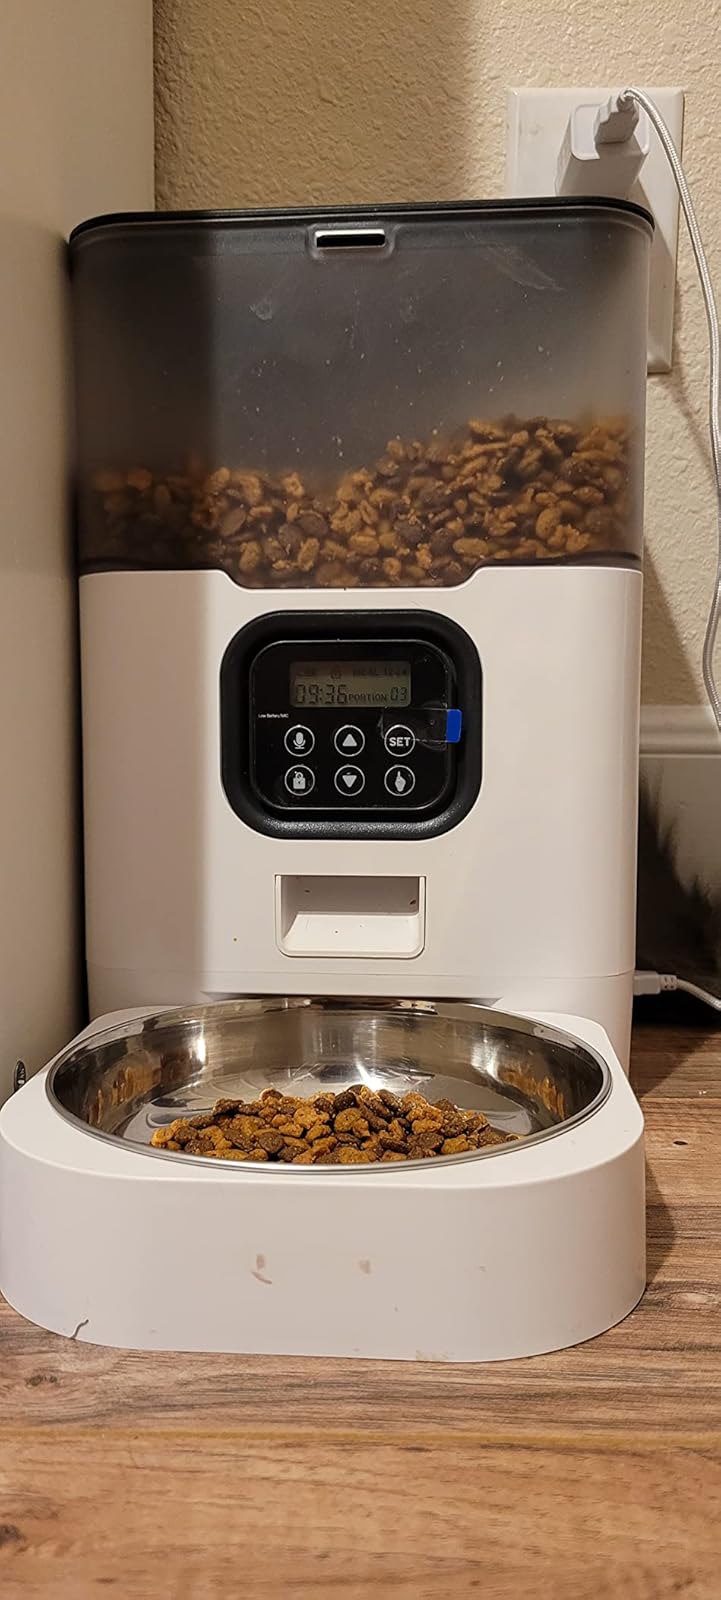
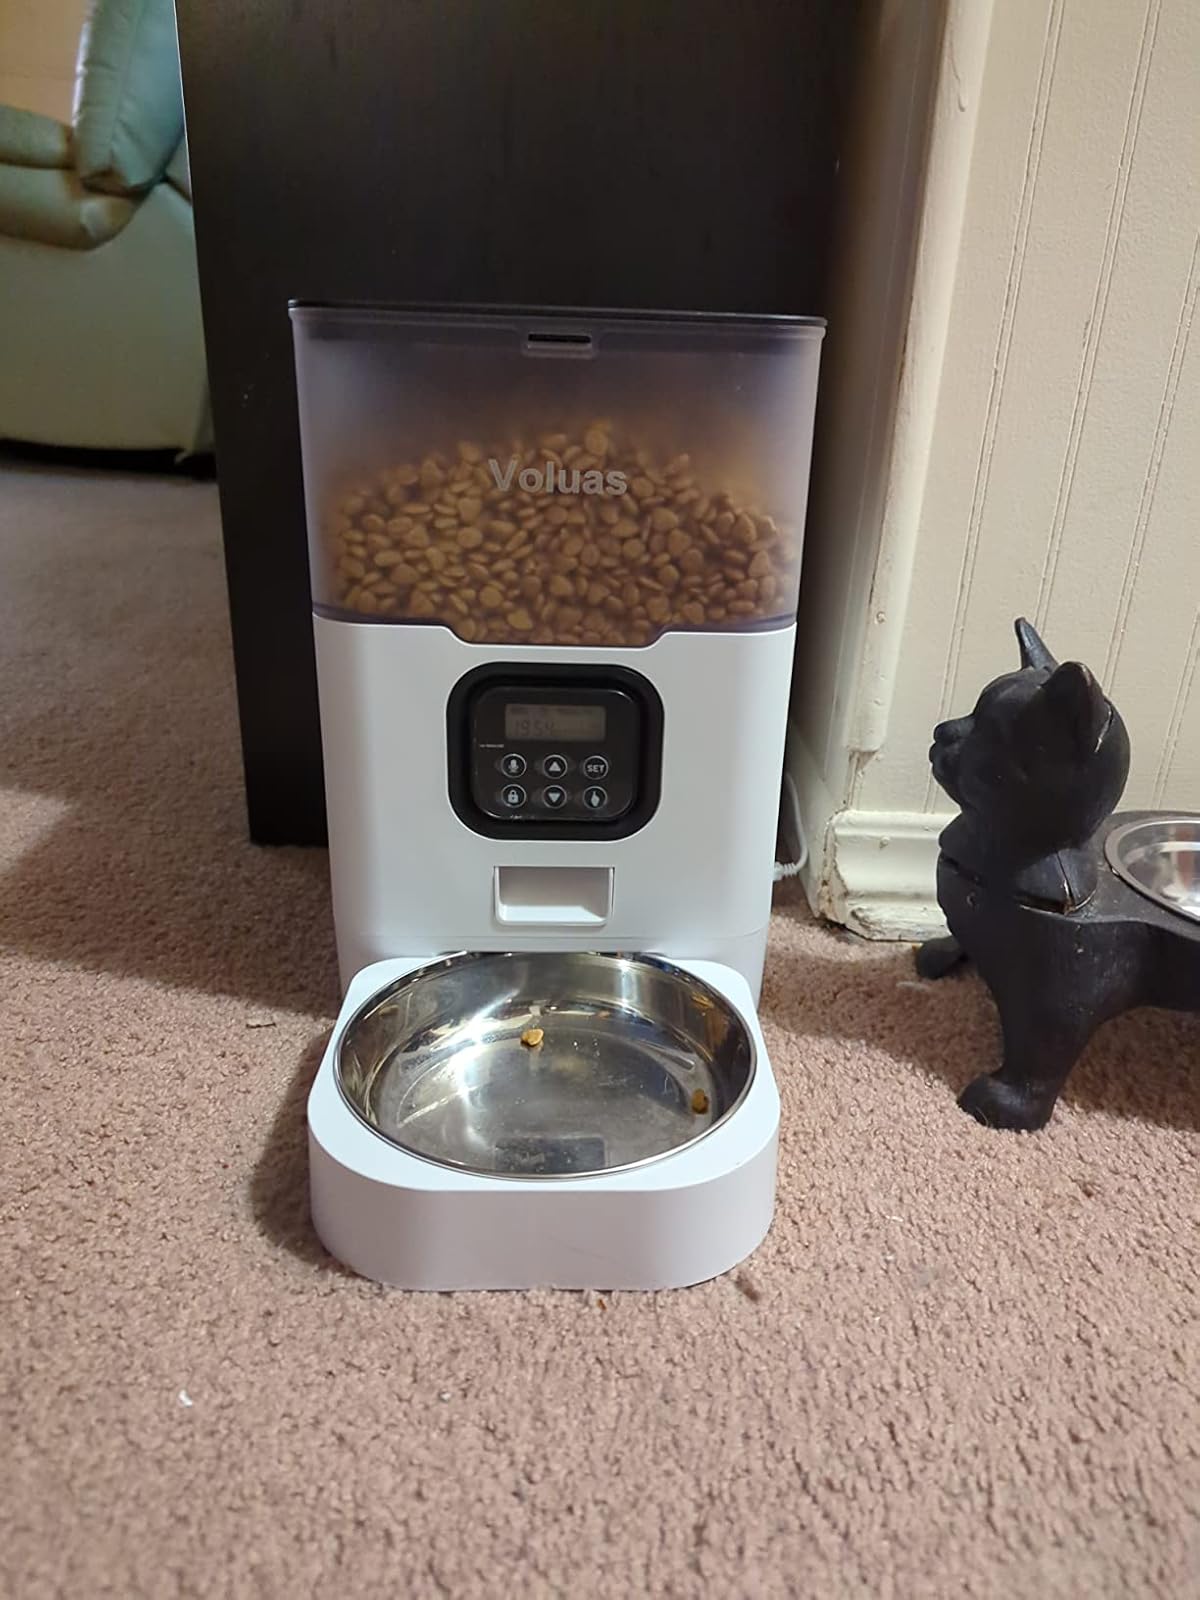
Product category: items_feeder
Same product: yes